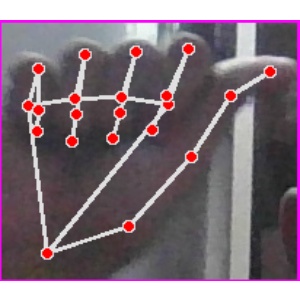
अक्षर: छ